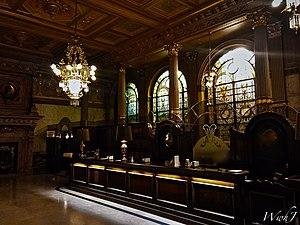
L’hôtel Métropole est un établissement cinq étoiles situé place de Brouckère dans le cœur du centre historique de Bruxelles. L'hôtel dispose de 251 chambres élégantes dont 22 suites spacieuses, toutes agencées avec un style propre à chacune d'entre elles : art déco, art nouveau, style moderne.